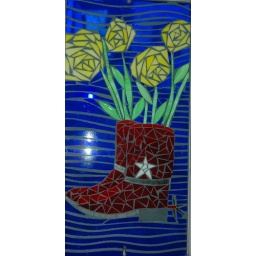
yellow roses in red cowboy boots